Seether

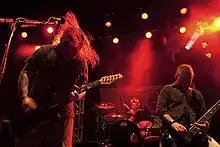
Seether performing in 2008

Shaun Morgan, prior to the next album's release, claimed that it would be more diverse than previous efforts. "Finding Beauty in Negative Spaces" was slated for an August 2007 release but was delayed until 23 October 2007 due to the suicide of Morgan's brother, Eugene Welgemoed. The album debuted at number 9 in the Billboard 200 album charts, and sold 57,000 copies in its first week. Its cover artwork featured "Candice the Ghost", and was illustrated by David Ho. The first single, "Fake It", reached the top position of the US Mainstream Rock Charts and Modern Rock Charts, and held that spot for at least 9 weeks on both charts. It became the theme for WWE's No Way Out (2008). "Rise Above This", written for Eugene Welgemoed, was released as a single and reached the No. 1 spot on the Modern Rock Tracks chart and No. 2 on its mainstream counterpart, Mainstream Rock Songs. The final single from the album was "Breakdown", the video for which was released on 12 November 2008 after a delay from its original scheduled release date of 23 October. "Finding Beauty in Negative Spaces" won Seether's first South African Music Award in the category "Best Rock: English", as well as their first MTV Africa Music Award for "Best Alternative Artist".